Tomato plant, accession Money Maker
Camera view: tilt-top (135 deg); turntable rotation: 270 degrees
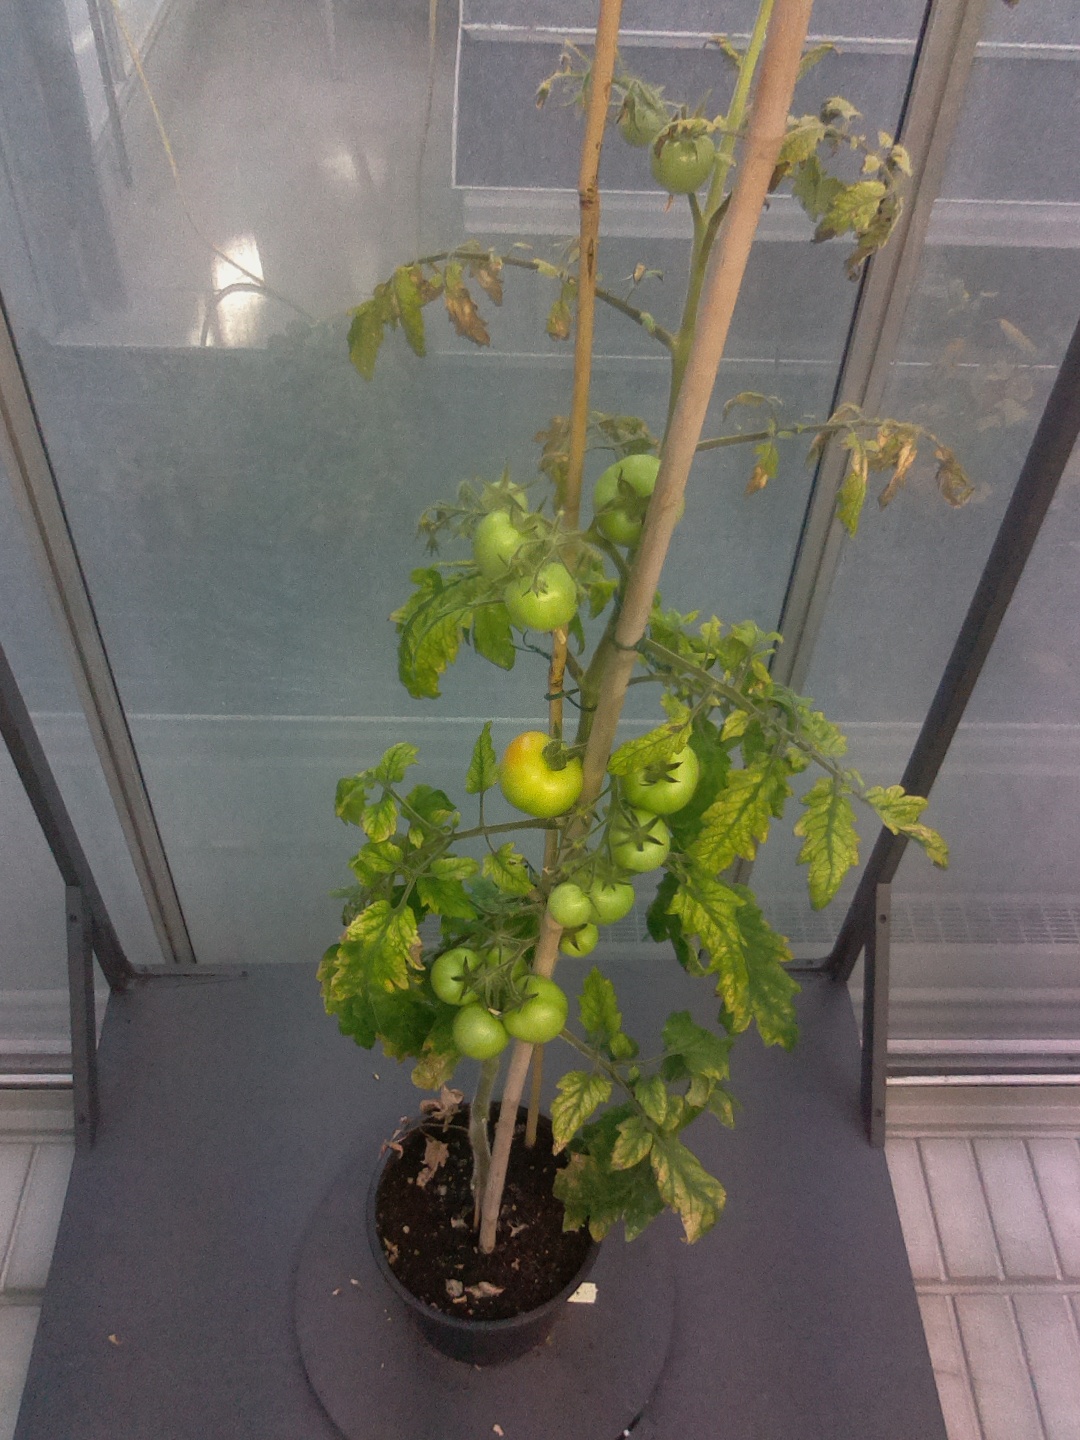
BBCH growth stage 78: 80% -90% of final fruit size